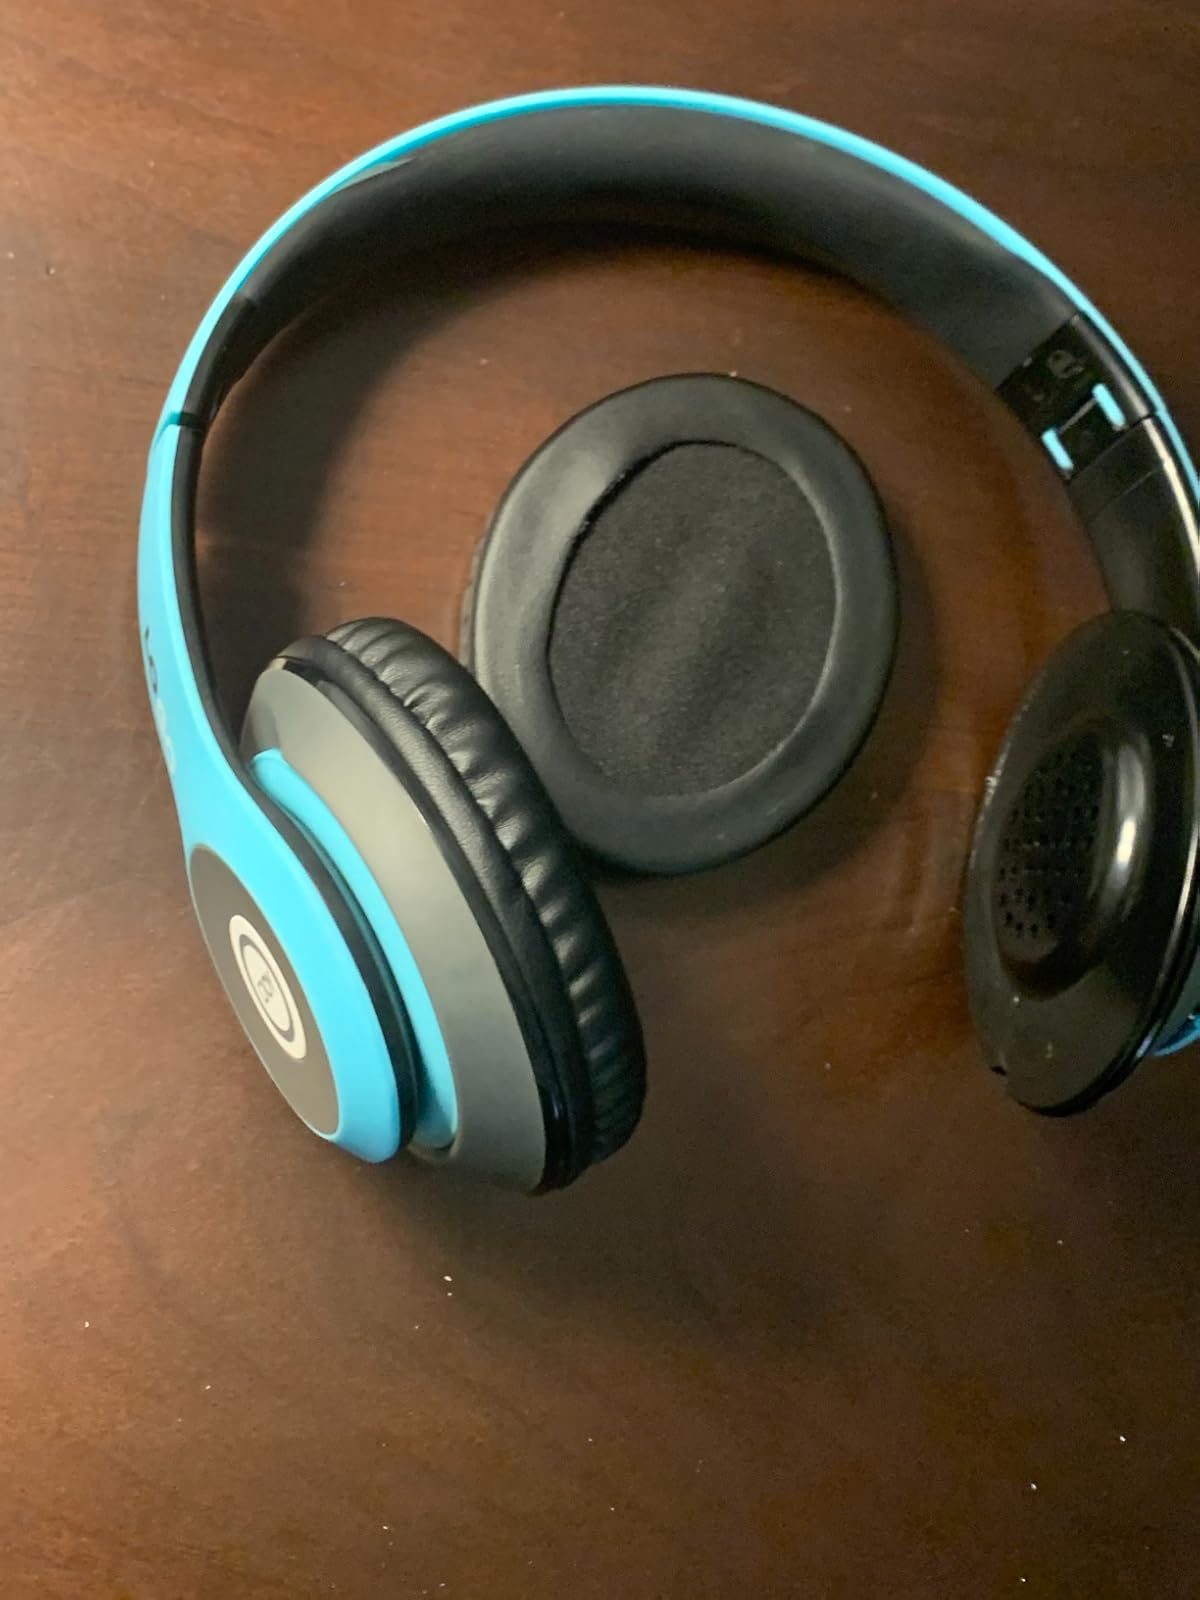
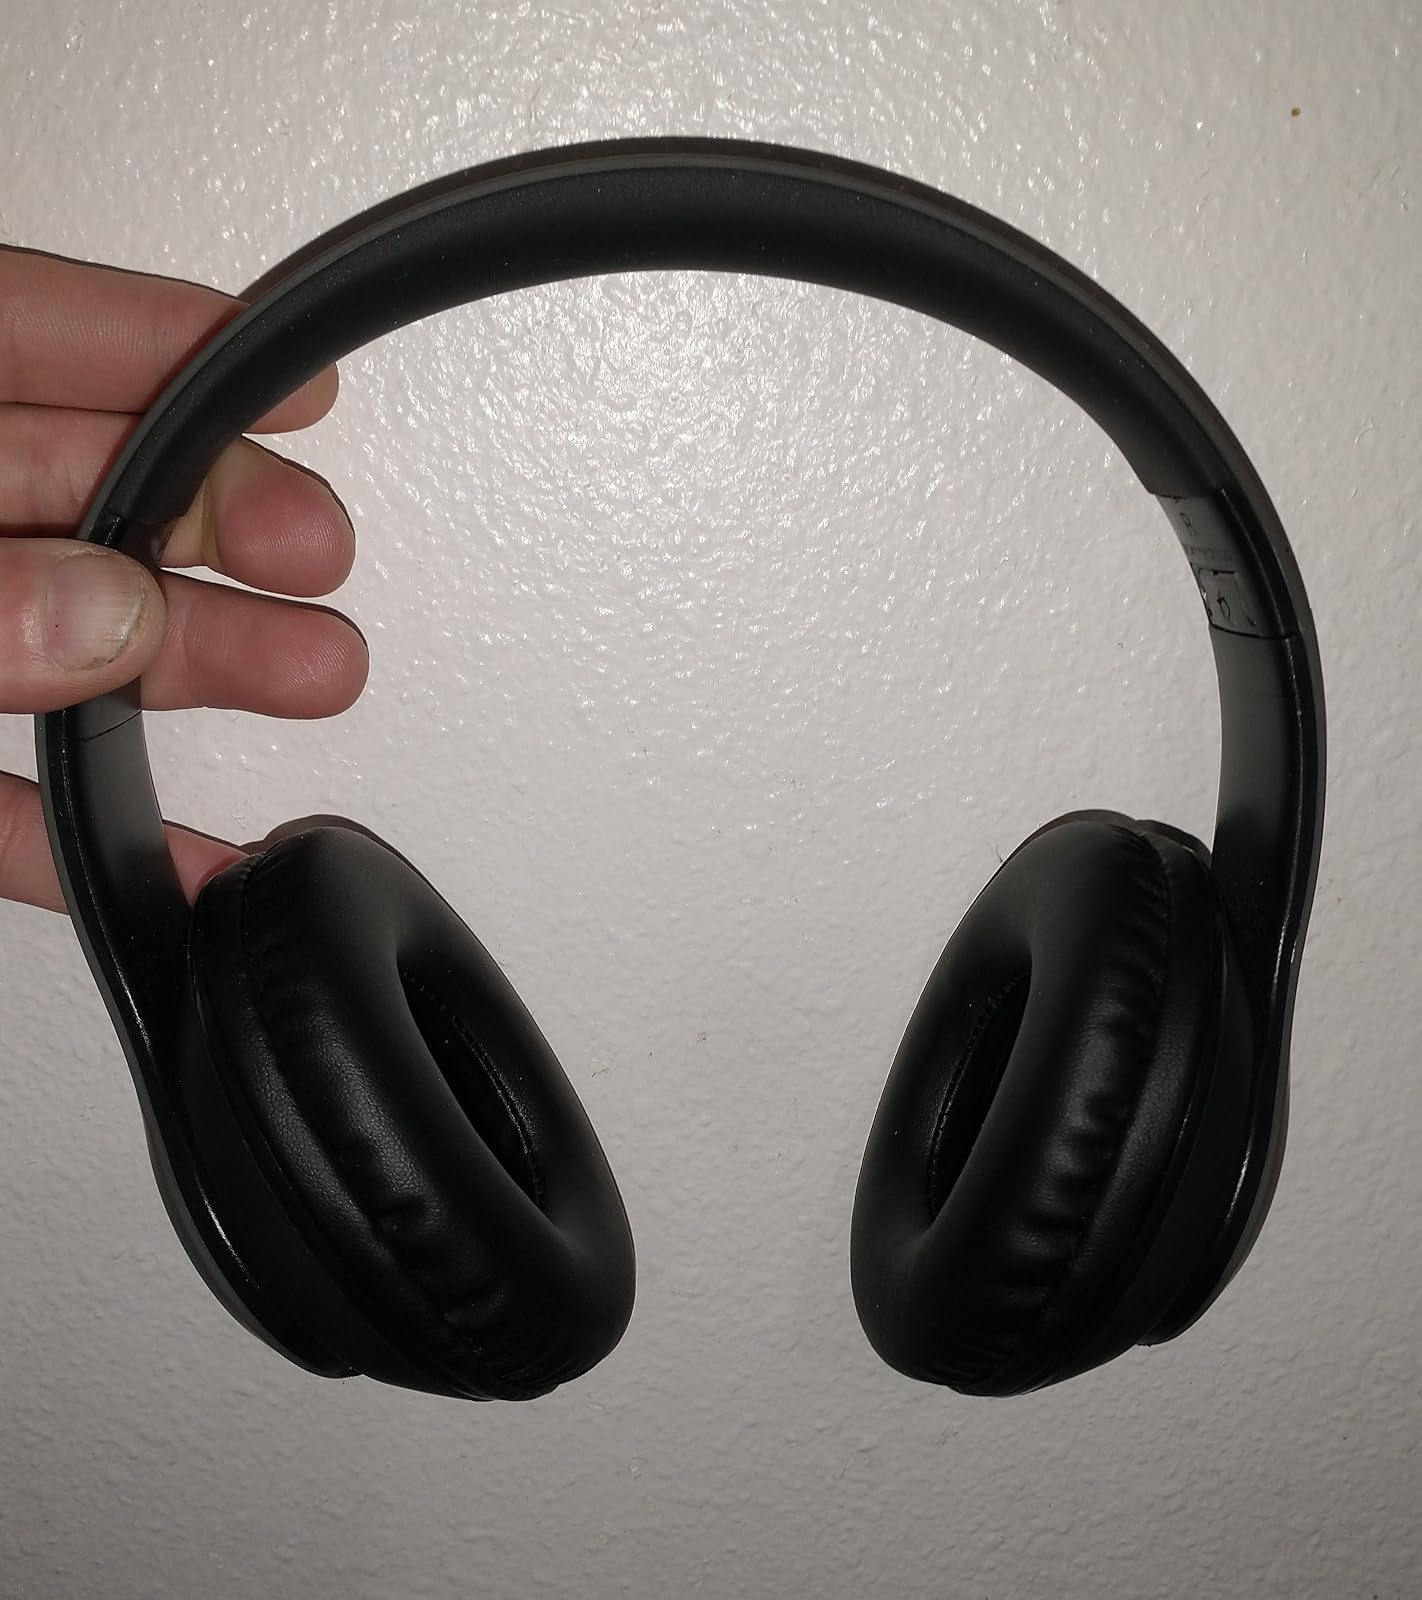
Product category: headphones
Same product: no